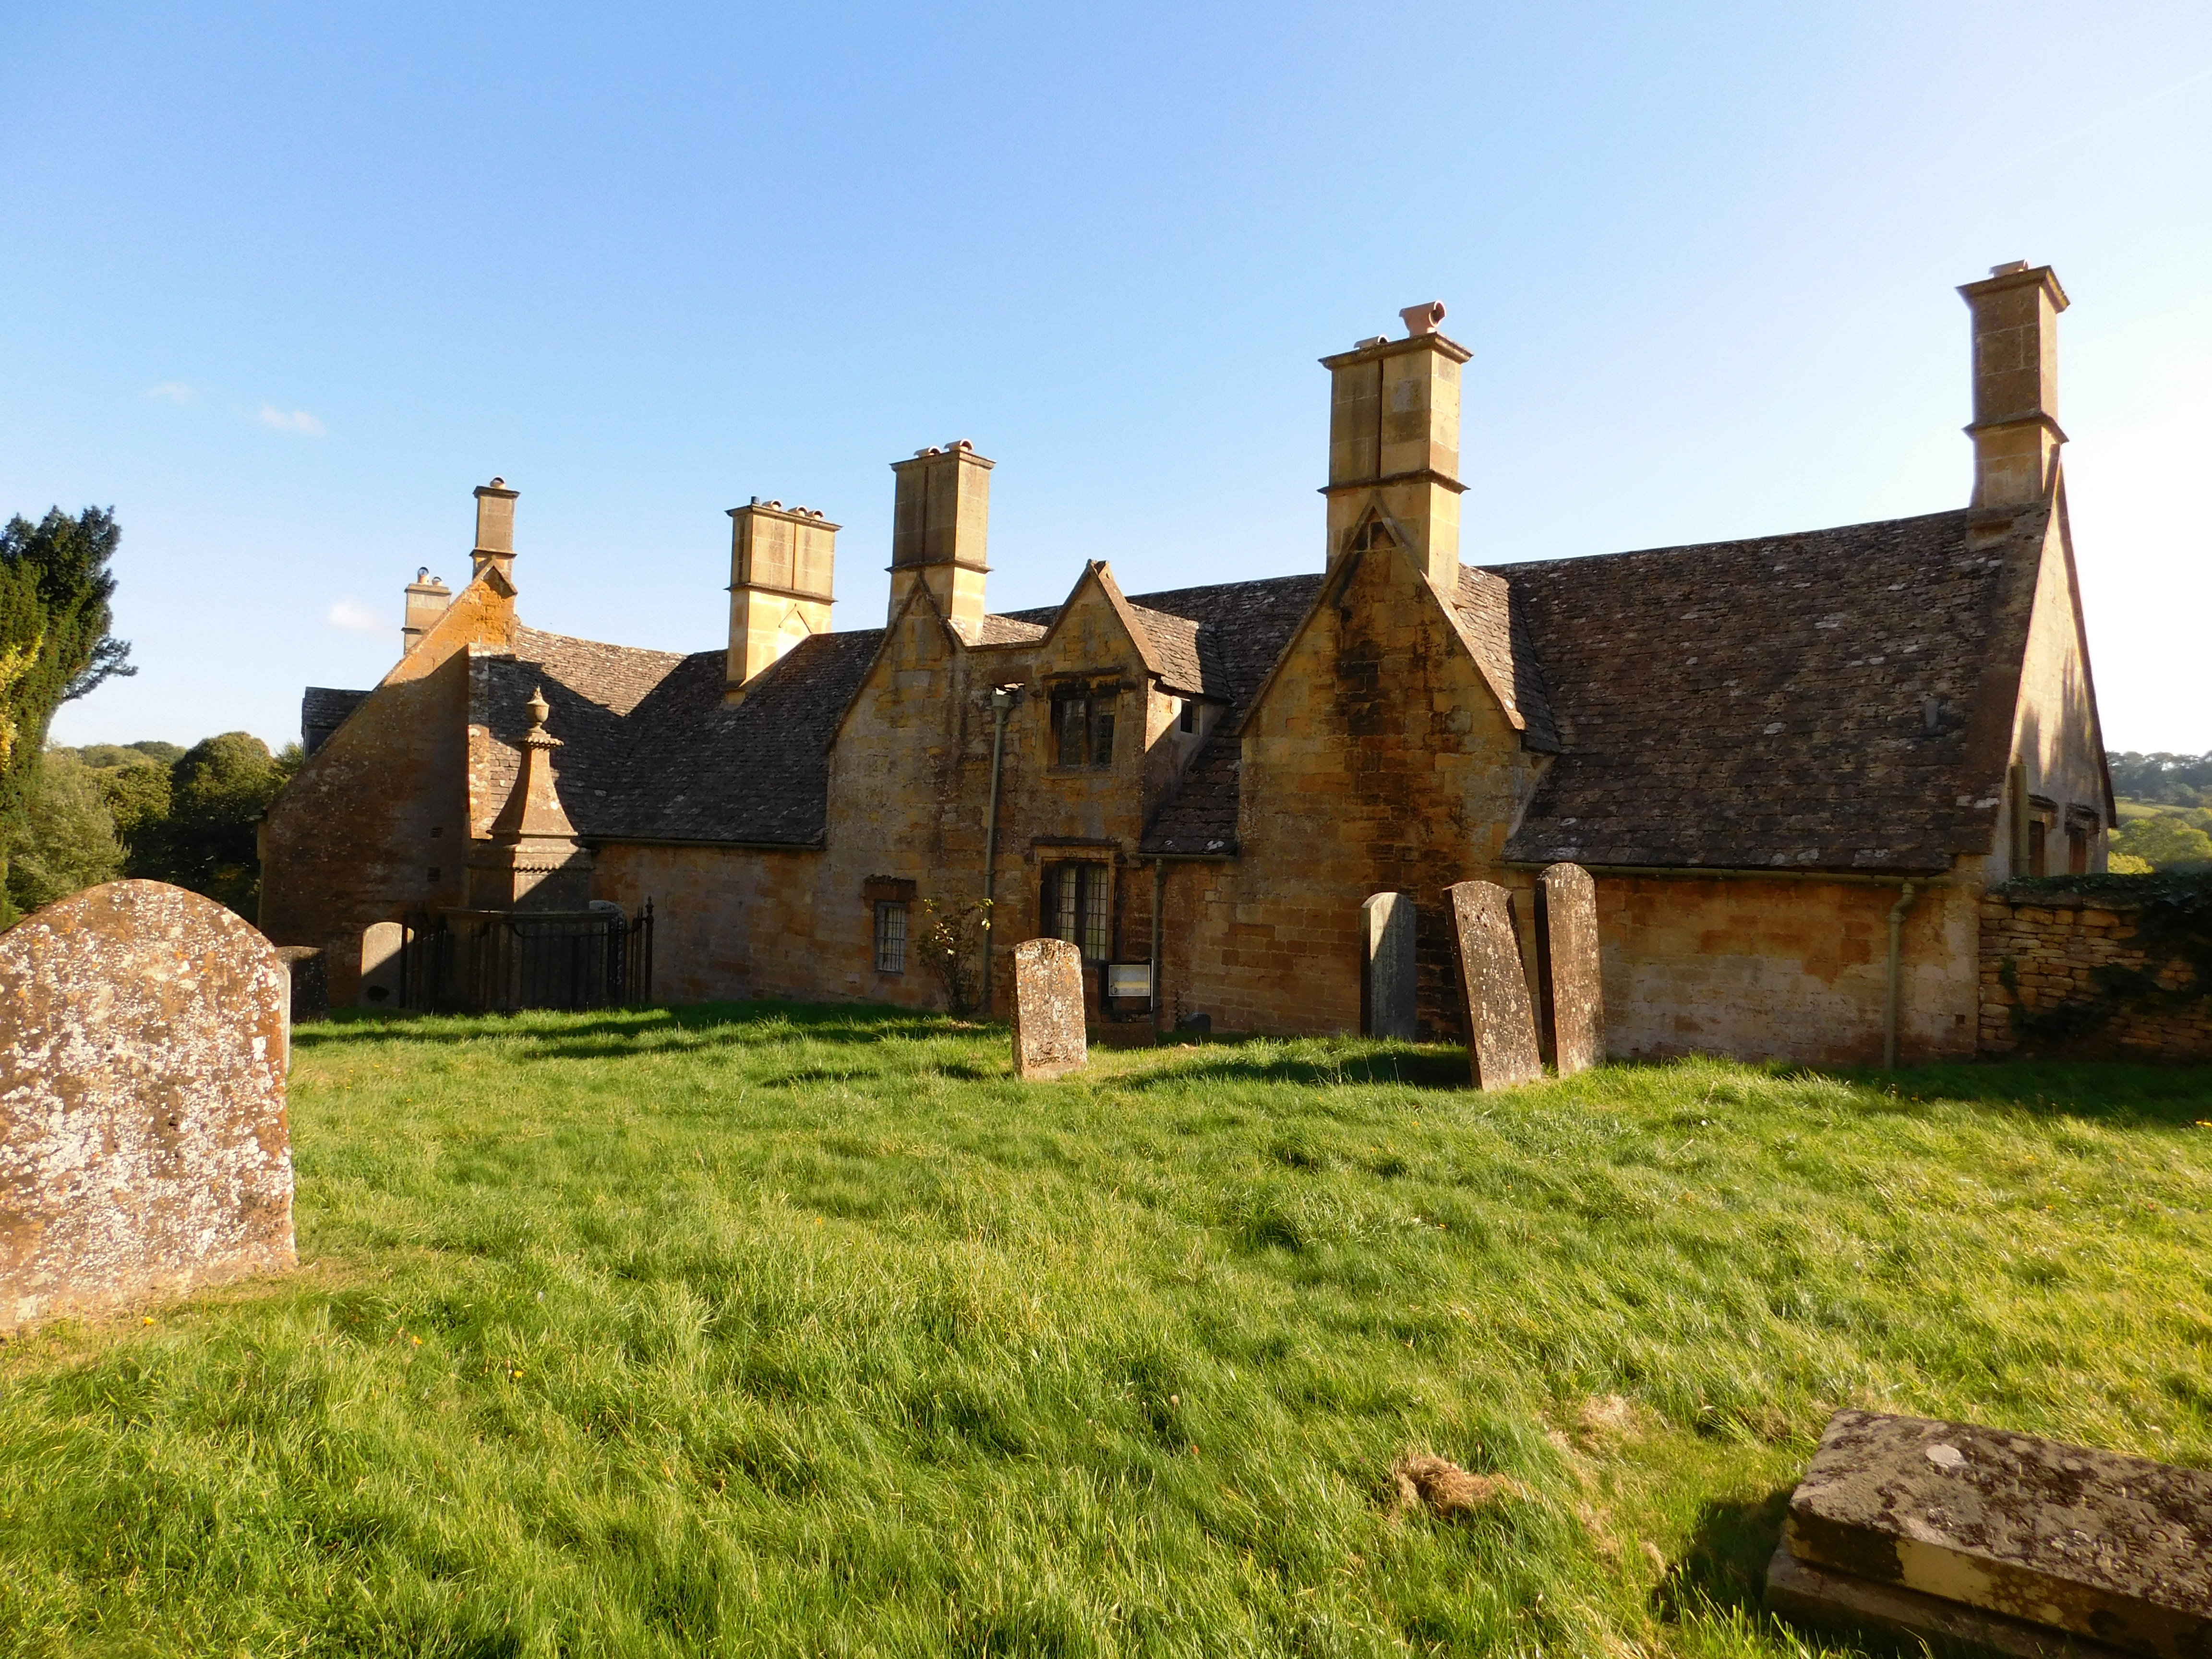
Quaint old home, old English home, old building, chimneys, old chimneys, Blockley, church graveyard, the Cotswolds, england, property, ruins, grass, building, grass family, ancient history, house, history, castle, medieval architecture, cottage, rural area, estate, architecture, historic site, almshouse, rock, village, middle ages, tourism